F. M. Cornford

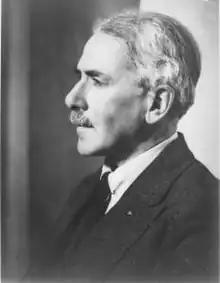

Francis Macdonald Cornford (27 February 1874 – 3 January 1943) was an English classical scholar and translator known for work on ancient philosophy, notably Plato, Parmenides, Thucydides, and ancient Greek religion. Frances Cornford, his wife, was a noted poet. Due to the similarity in their names, he was known in the family as "FMC" and his wife as "FCC".